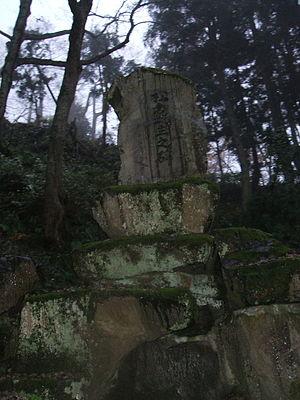
Le château de Matsukura se trouvait dans le district Niikawa de la province d'Etchū.